Third Eye Blind

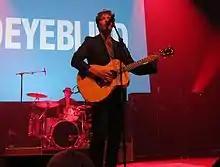
Third Eye Blind performing at The Moody Theater in 2012

The band would again turn to extensive touring in the following years. In addition to Jenkins, Hargreaves, and newly recruited guitarist Reid, the band stopped relying on temporary studio and touring support for bass playing, and hiring a new permanent bassist, Alex LeCavalier. Additionally, for the first time, a fifth official member, Alex Kopp, was brought on as a dedicated keyboardist. Work on a fifth album continued, with earliest reports showing plans for a 2011 release, but writer's block continued to hamper Jenkins ability to complete lyrics for songs. The only newly recorded studio music the band would release for years was the impromptu-written "If There Ever Was a Time" song released in support of the Occupy Wall Street movement in November 2011. Moving into 2012, with writer's block continuing to hinder the process, Jenkins would begin to advertise the album as the band's last, feeling that the volume and structure of the album format was what made the writing process difficult for him. By the end of the year, the band did a short tour in India to help inspire the writing process; the band was far enough along to announce they were shooting a music video for a track. However, the album's release continued to be delayed from 2013 to 2014 to 2015. Writer's block continued to be cited as the reason by Jenkins, though Hargreaves also noted that their past successes had afforded them the luxury of taking their time on material without having to rush it because of financial matters.